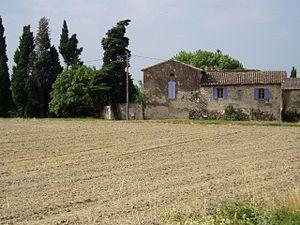
Grange près de Pierrelatte
L'appellation Drôme provençale concerne une région touristique du département de la Drôme, et qui en occupe approximativement le tiers sud.
Pierrelatte est une commune française située dans le département de la Drôme en région Auvergne-Rhône-Alpes.